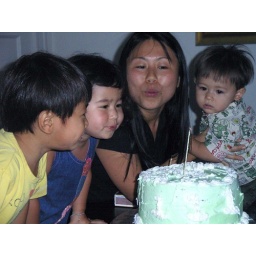
naomi fotenos saori fotenos noah fotenos kou ise blow at 484 lake 3n birthday cake by aff filed underwhat